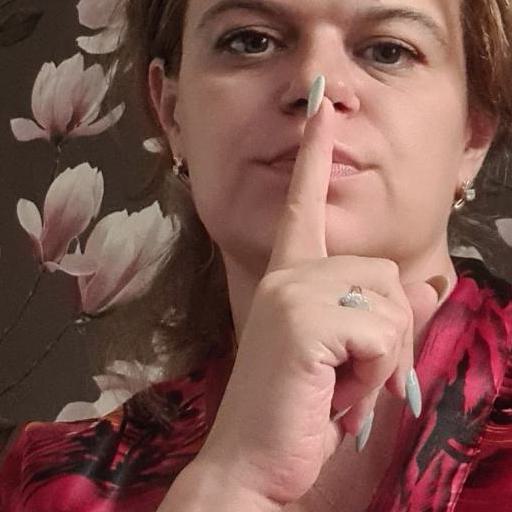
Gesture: mute